Eastman Business Park

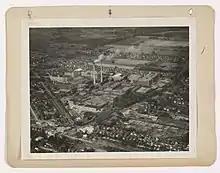
Aerial photograph

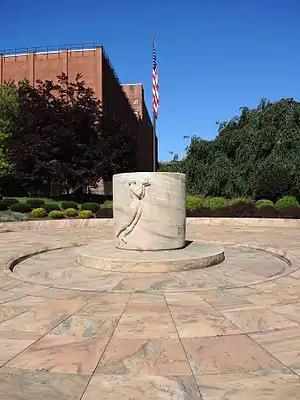
Memorial to George Eastman at Eastman Business Park. His ashes lie beneath the Georgia marble monument.

In the decades following 1890, Kodak Park was constructed to meet the massive demand of Eastman Kodak Company's photographic and motion picture film products. The park would eventually become the largest photographic product manufacturing facility in the world, employing over 15,000 employees in over 154 different buildings spanning its 1,300 acres.